Ministry of Highways and Infrastructure (Saskatchewan)

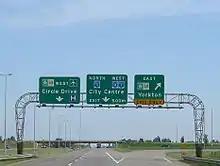
Routing of SK highways around Saskatoon

The Ministry of Highways is divided into the Operations, Policy and Programs, and Corporate Services Divisions and the Communications Branch. The ministry is the employer of over 1,476 employees diversified amongst 105 communities in Saskatchewan. The current Minister of Highways and Infrastructure is David Marit.